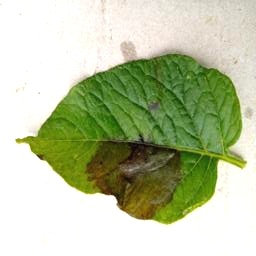
Etiqueta: Late Blight